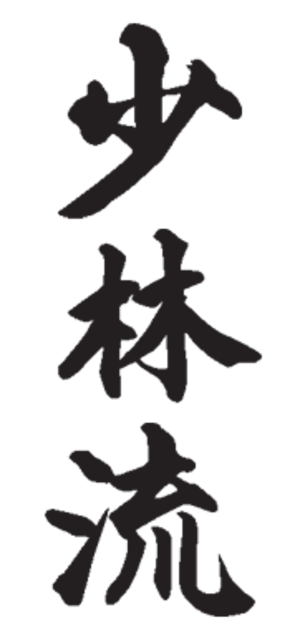
Shōrin-ryū
Le Shōrin Ryu, prononciation okinawaïenne des caractères japonais utilisés pour écrire l'école Shaolin, est l'un des trois styles majeurs de karaté à Okinawa.